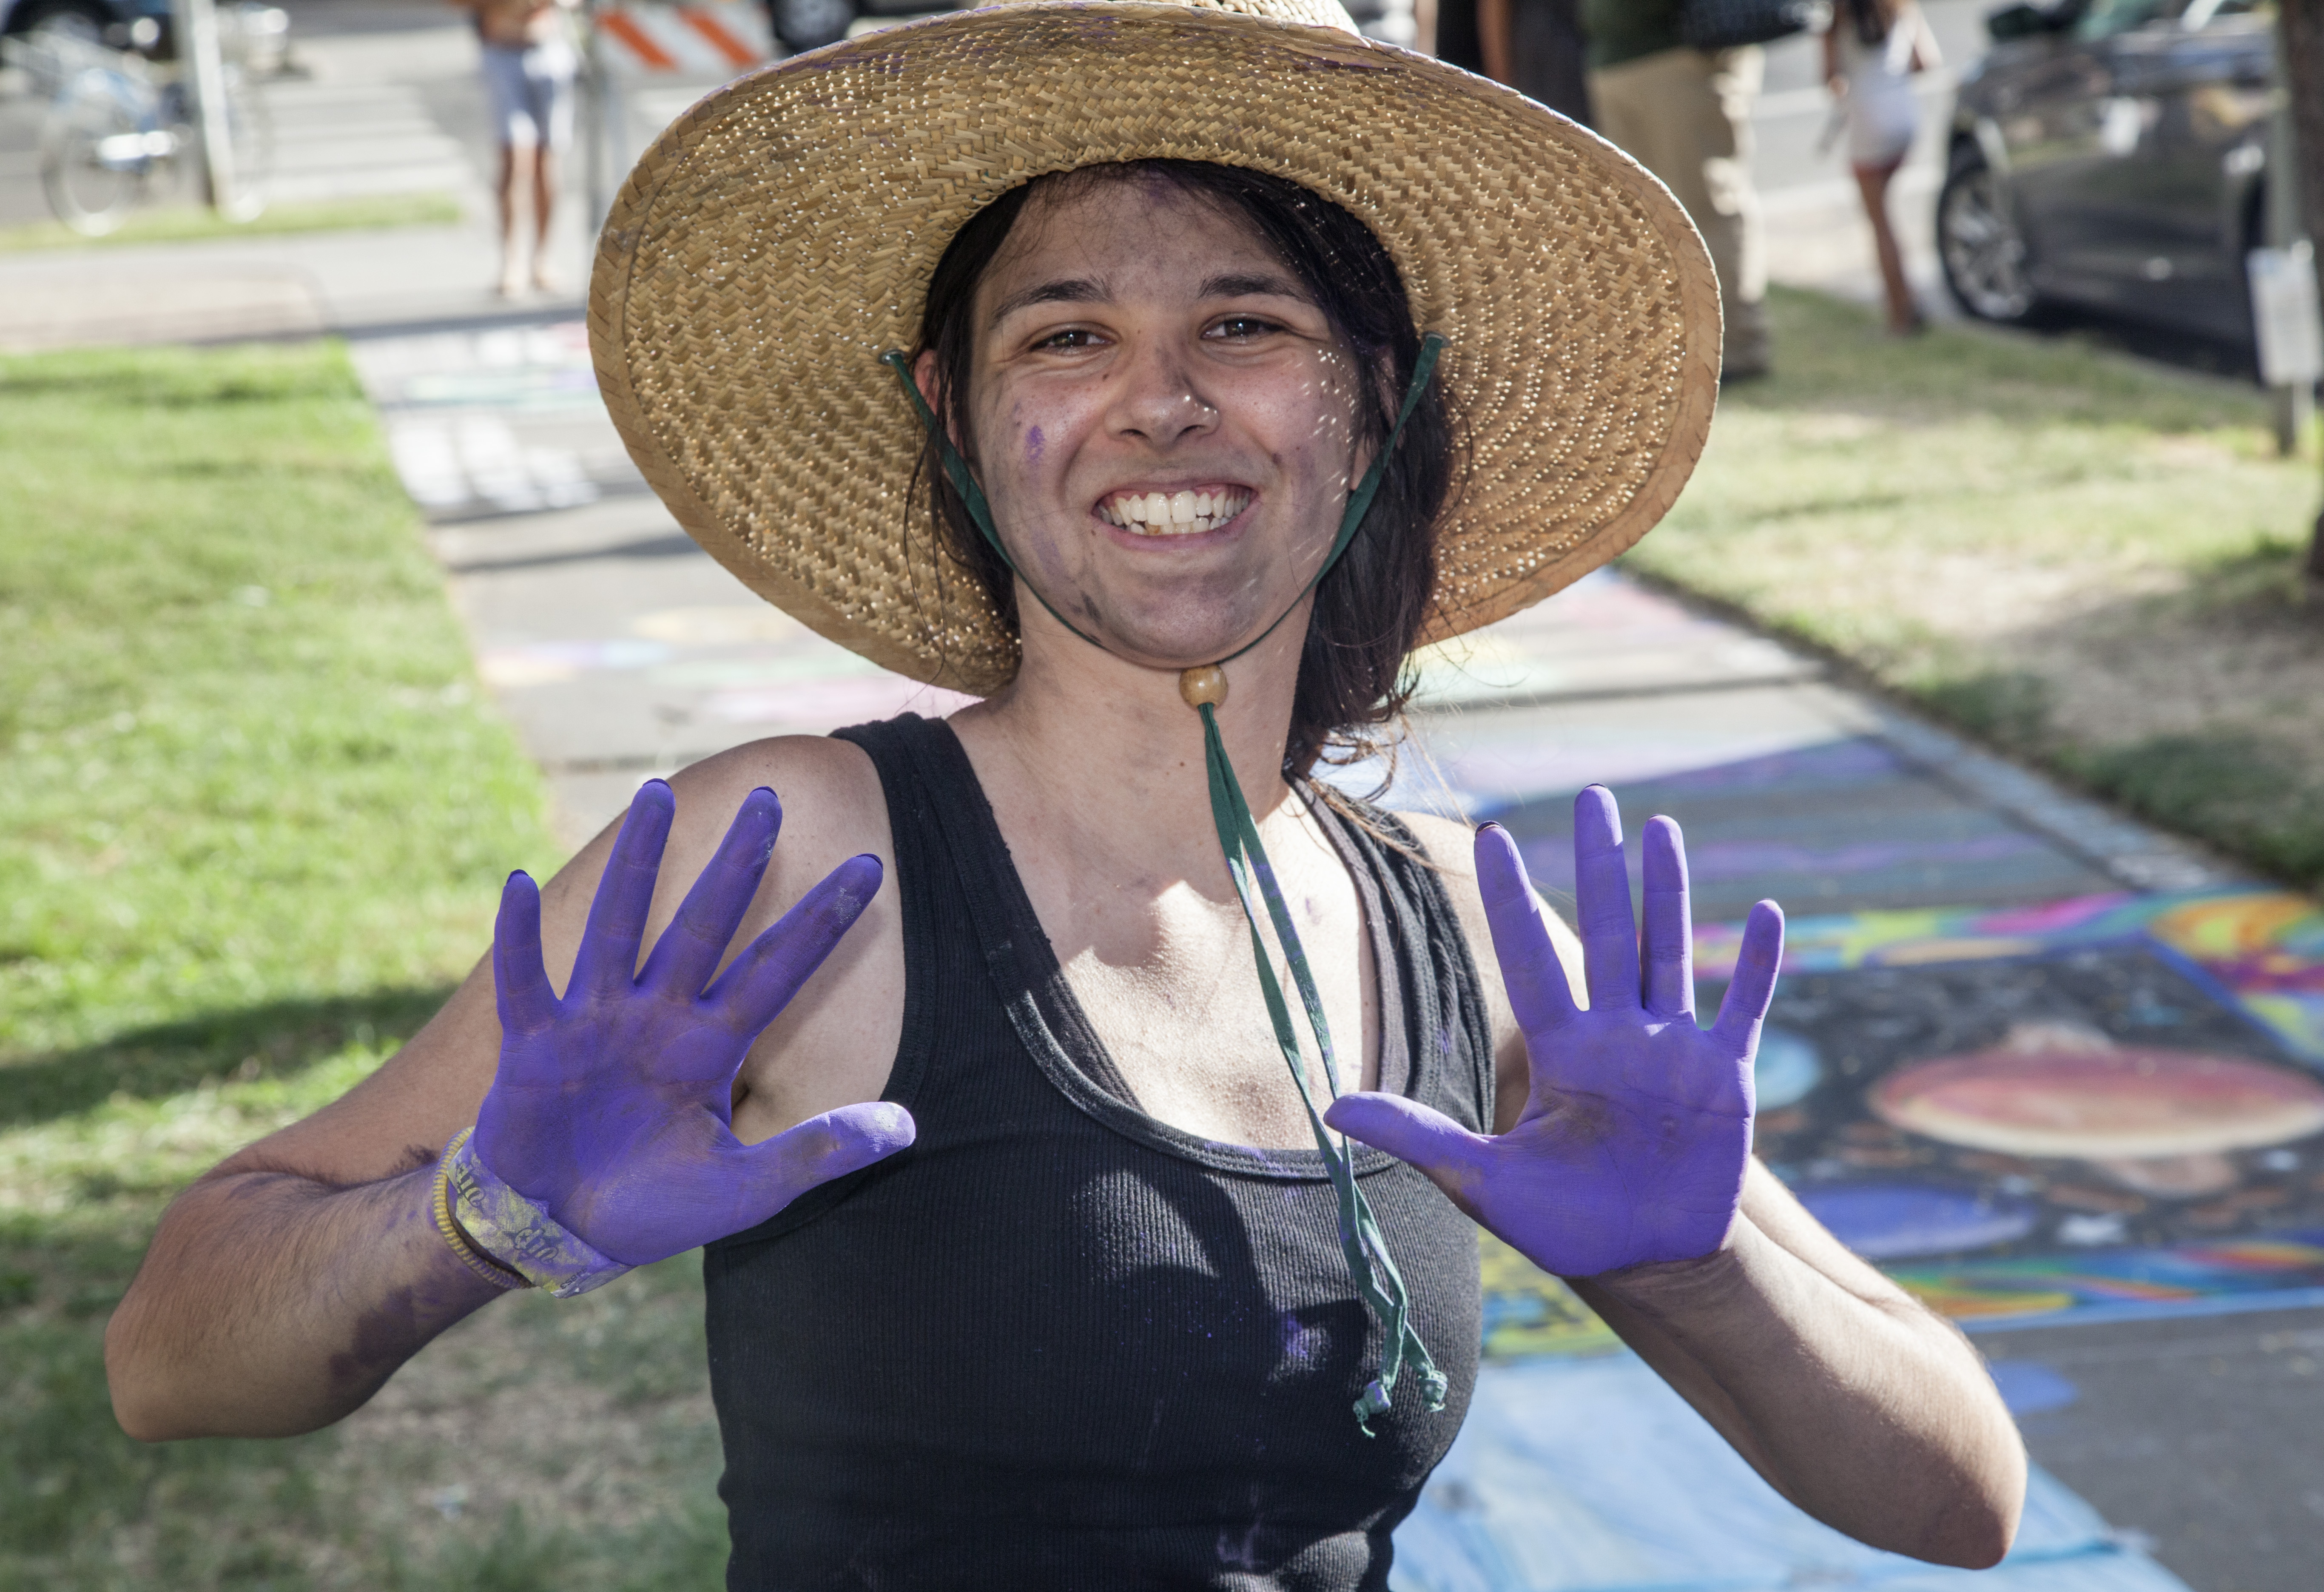
person, festival, fun, costume, midtown, sacramento, chalkitup, fremontpark